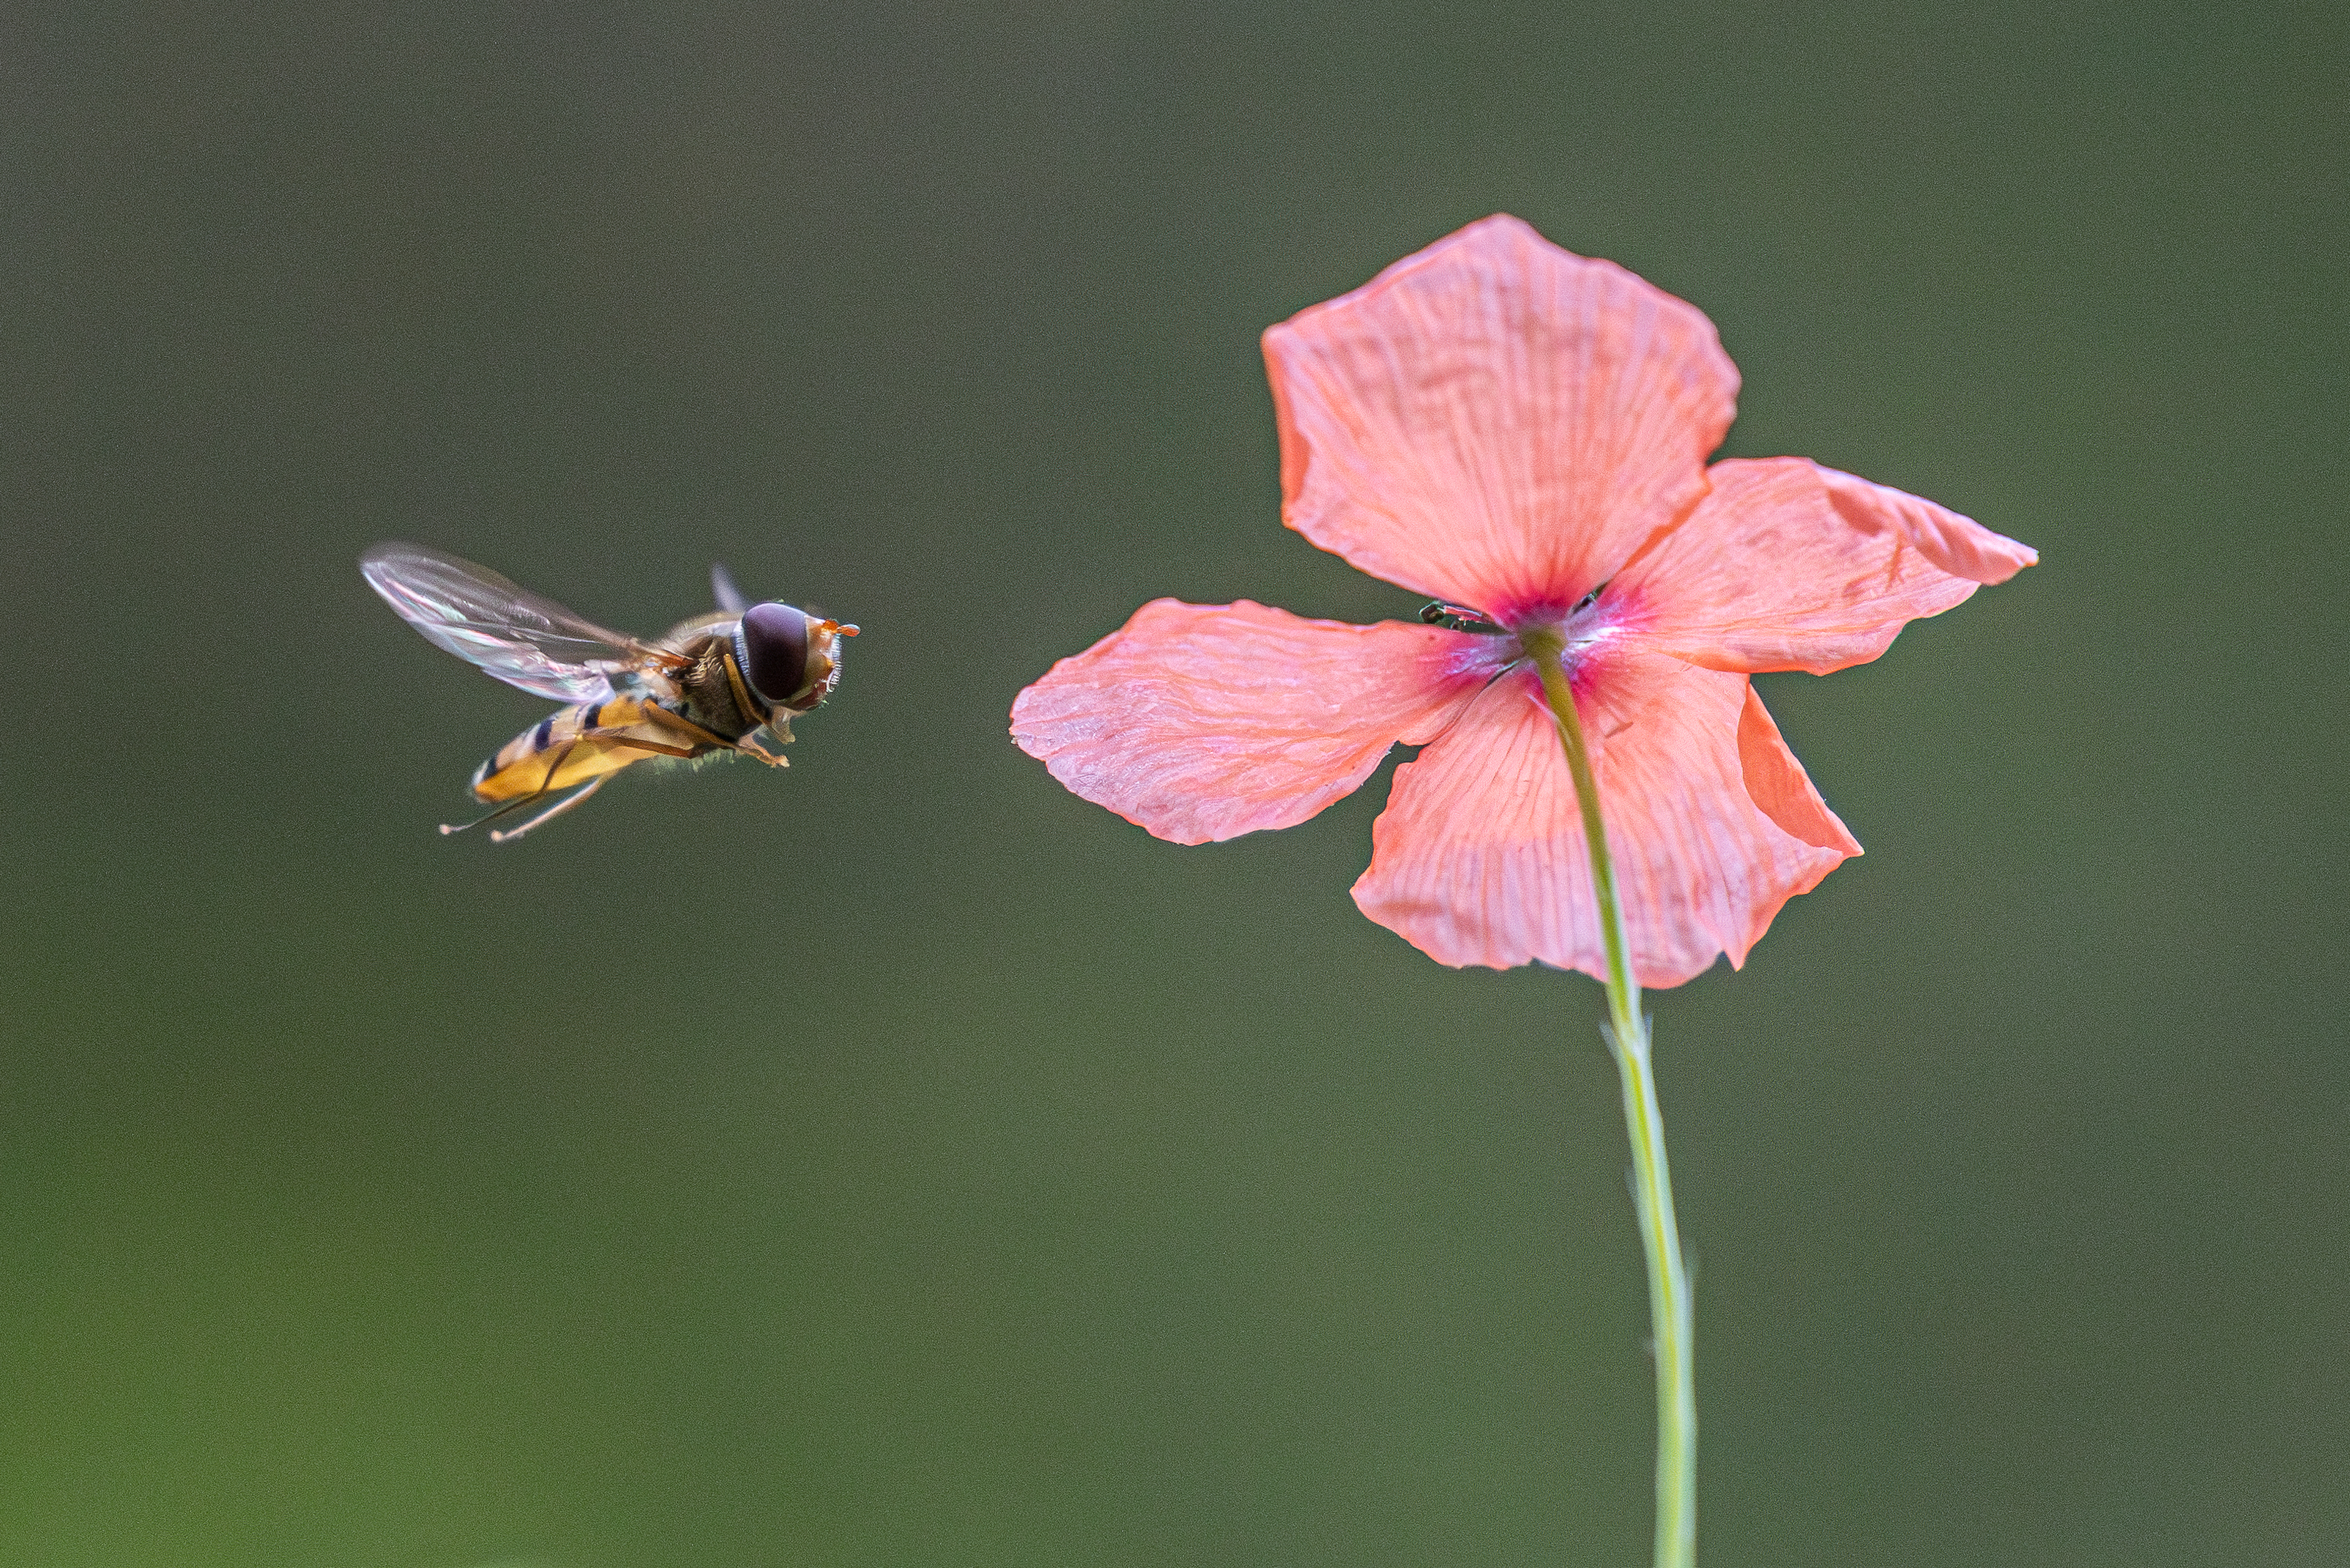
flower, insect, plant, pollinator, petal, botany, arthropod, herbaceous plant, flowering plant, terrestrial plant, Pedicel, close up, macro photography, pest, pollen, dragonflies and damseflies, membrane winged insect, wildflower, honeybee, parasite, wing, natural landscape, annual plant, net winged insects, magenta, plant stem, fly, malvales, twig, coquelicot, art, grass, invertebrate, hoverfly, still life photography, tachinidae, geraniales, flight, mallow family